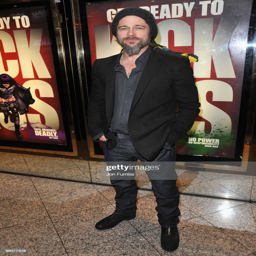
actor attends the film premiere .